Ministry of Health (Spain)

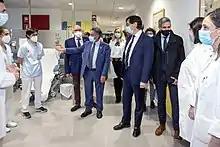
Minister Illa visits the Marqués de Valdecilla University Hospital (Santander, Cantabria) in December 2020.

However, the first ministry focused on health was created on 4 November 1936, during the premiership of Francisco Largo Caballero, as the Ministry of Health and Social Assistance, with a woman holding a cabinet portfolio for the first time in the history of Spain: Federica Montseny.